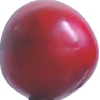
Label: cherry_wax_red